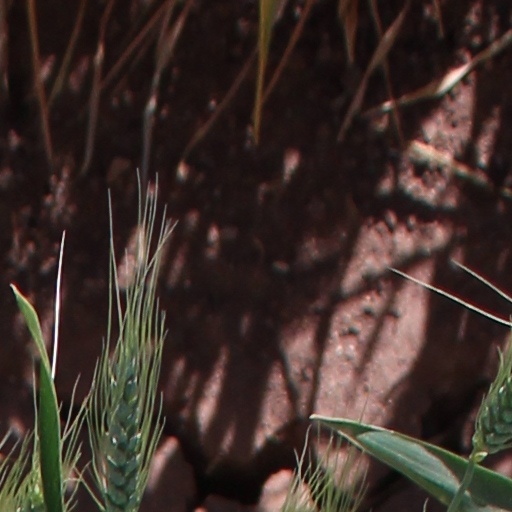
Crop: wheat